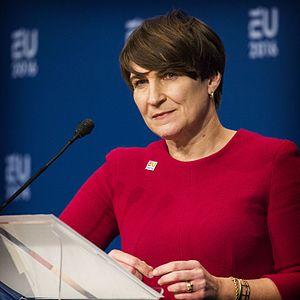
Elisabeth Maria Josepha Ploumen dite Lilianne Ploumen, née le 12 juillet 1962 à Maastricht, est une femme politique néerlandaise, membre du Parti travailliste.